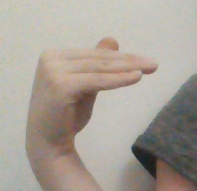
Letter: khaa